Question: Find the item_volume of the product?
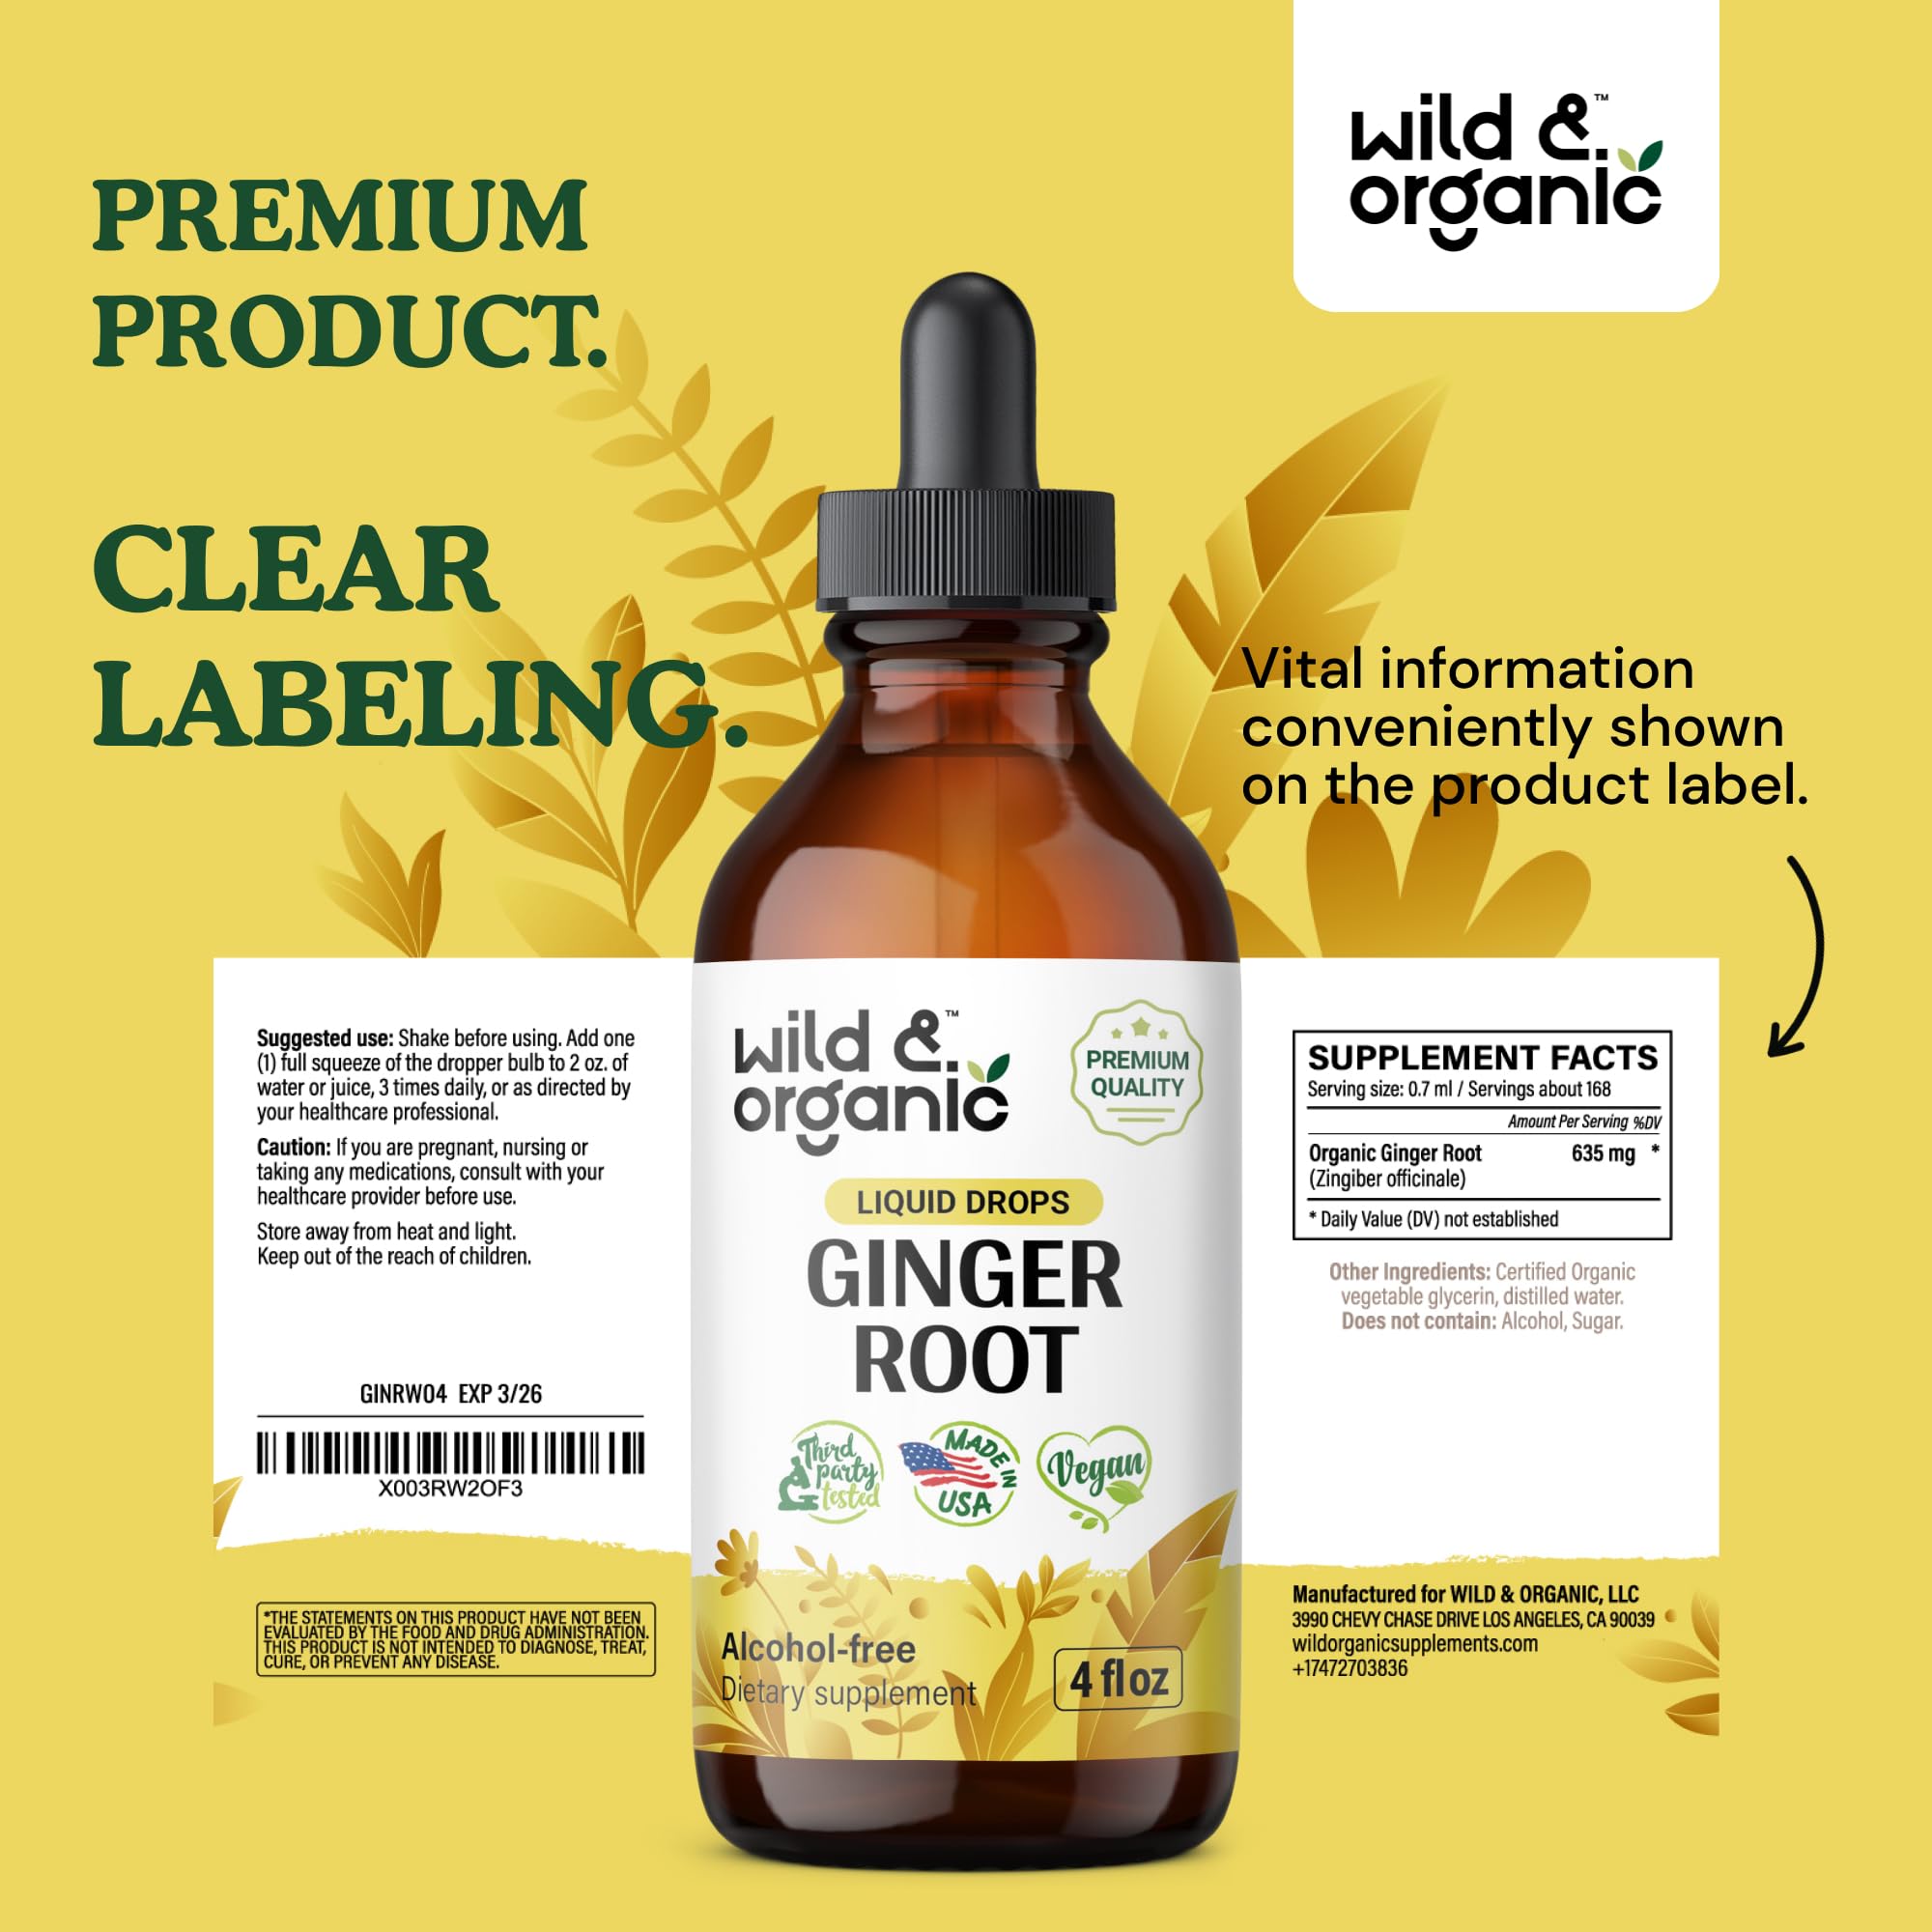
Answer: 4.0 fluid ounce